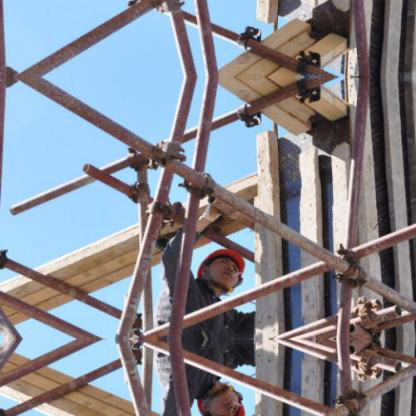
Objects in the image:
label: helmet
label: helmet